Illinois Route 103

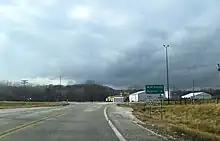
Western terminus of Route 103 at US 24

Route 103 is an undivided two-lane road for its entire length. The entire route is part of the National Highway System, a network of roads deemed significant to the nation's economy, defense, and mobility. It is also part of the Lincoln Heritage Trail, a series of highways connecting places with historic connections to Abraham Lincoln. According to the Illinois Department of Transportation, the annual average daily traffic on Route 103 in 2019 ranged from 1250 vehicles near the western terminus to 1400 on its eastern half; 70 of those vehicles were trucks.